Deus (band)

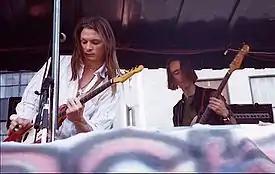
Chris Whitley on guitar with Alan Gevaert of dEUS in the late 1990s in New York City

dEUS's debut album "Worst Case Scenario" drew influences from Frank Zappa, Tom Waits and Captain Beefheart and was released on 16 September 1994 to critical acclaim. Shortly after followed the release of a highly experimental mail-order-only album entitled "My Sister = My Clock", consisting of thirteen songs contained on one physical track. The follow-up album "In a Bar, Under the Sea" followed two years later, similar in style to its predecessor.